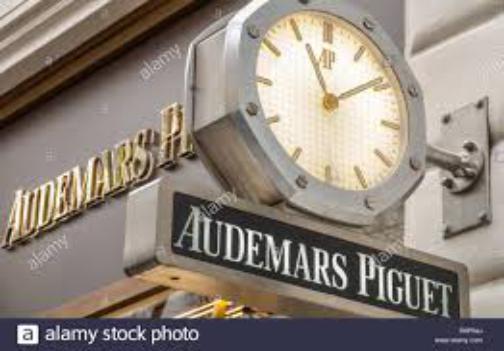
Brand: Audemars Piguet
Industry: Clothes